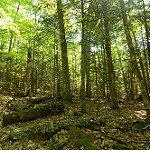
Label: forest